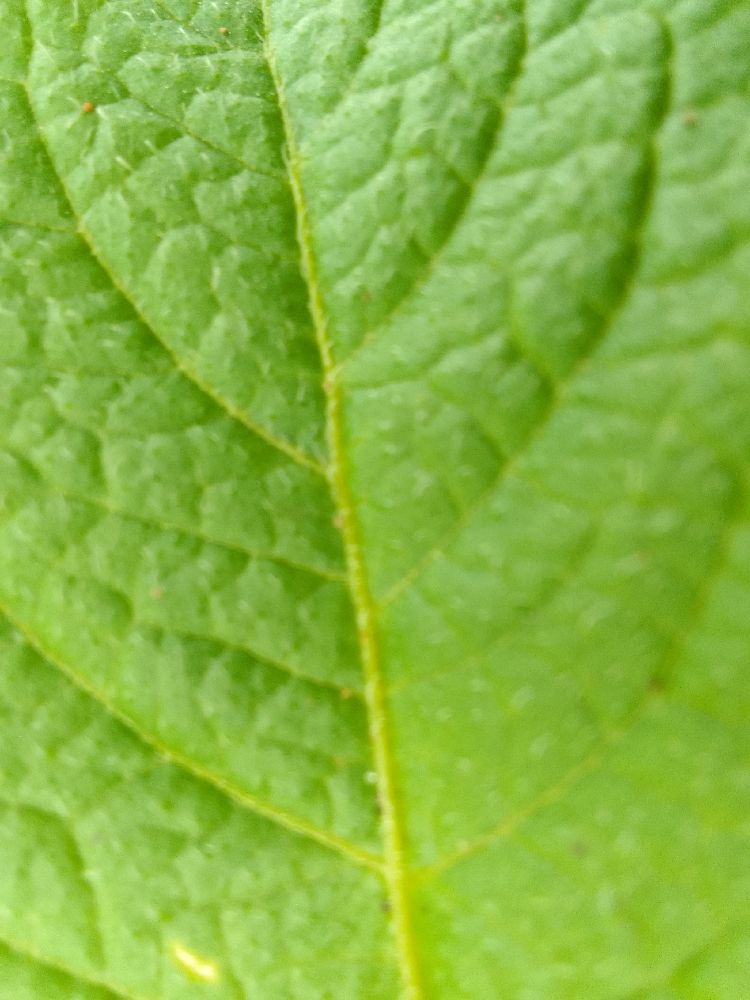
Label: Healthy